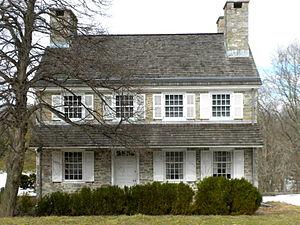
Schuylkill Township est un township, situé au nord-est du comté de Chester, aux États-Unis. En 2010, il comptait une population de 8 516 habitants.